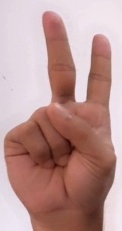
ASL sign: 2